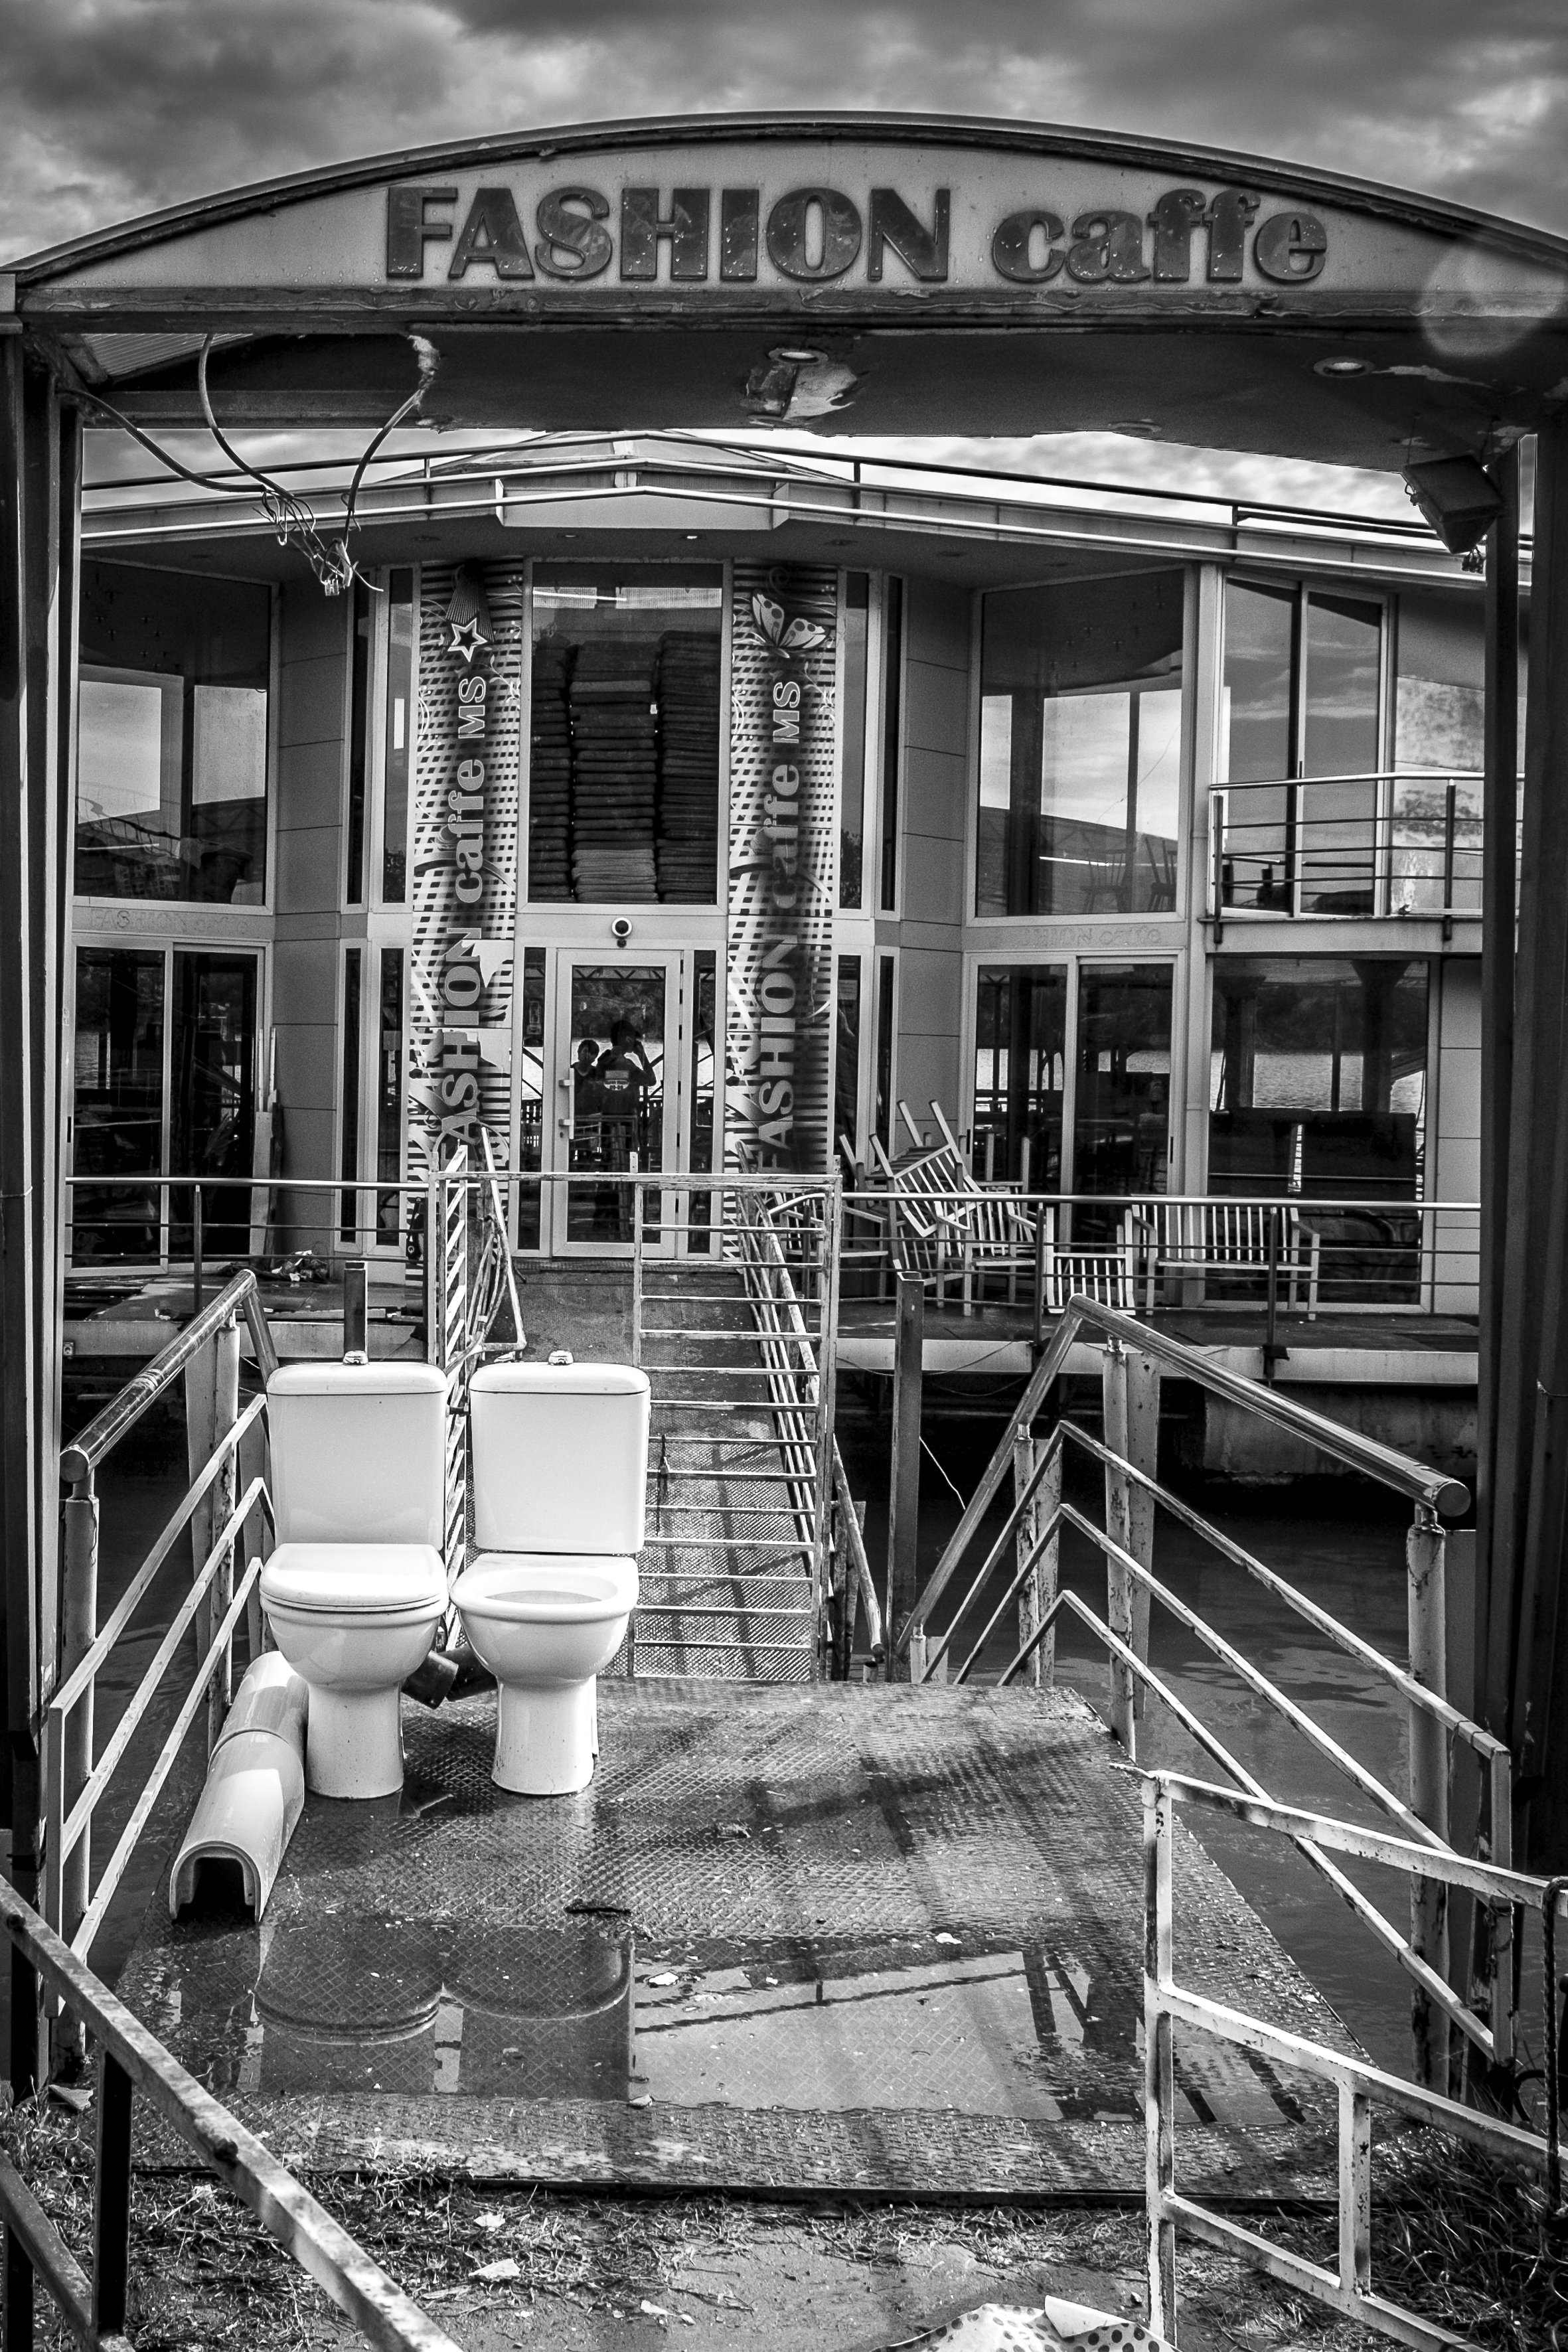
black and white, road, white, street, photography, urban, travel, fujifilm, black, monochrome, bw, blackandwhite, blackwhite, serbia, cool image, photograph, noiretblanc, fuji, fujix, fujixe1, belgrade, urban area, monochrome photography